Billie Allen

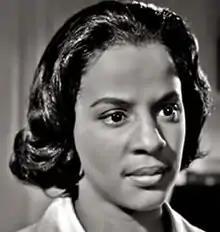
Allen in "Route 66", 1961

Billie Allen (January 13, 1925 – December 29, 2015) was an American actress, theater director, dancer and entertainer. Allen was one of the first black actors and performers to appear on television and stage in the United States, at a time when those venues were largely closed to African Americans. During the 1950s, Allen became one of the first black entertainers to have a recurring role on network television when she was cast as a WAC on staff on the CBS army base comedy "The Phil Silvers Show", from 1955 to 1959. She was one of the first African Americans to appear on television commercials in the U.S. She was also one of the earliest African-American actors on daytime soap operas as she appeared in the mid-1950s as the character Ada Chandler on the popular daytime soap opera "The Edge of Night". Allen was also known for her work on Broadway and off-Broadway.